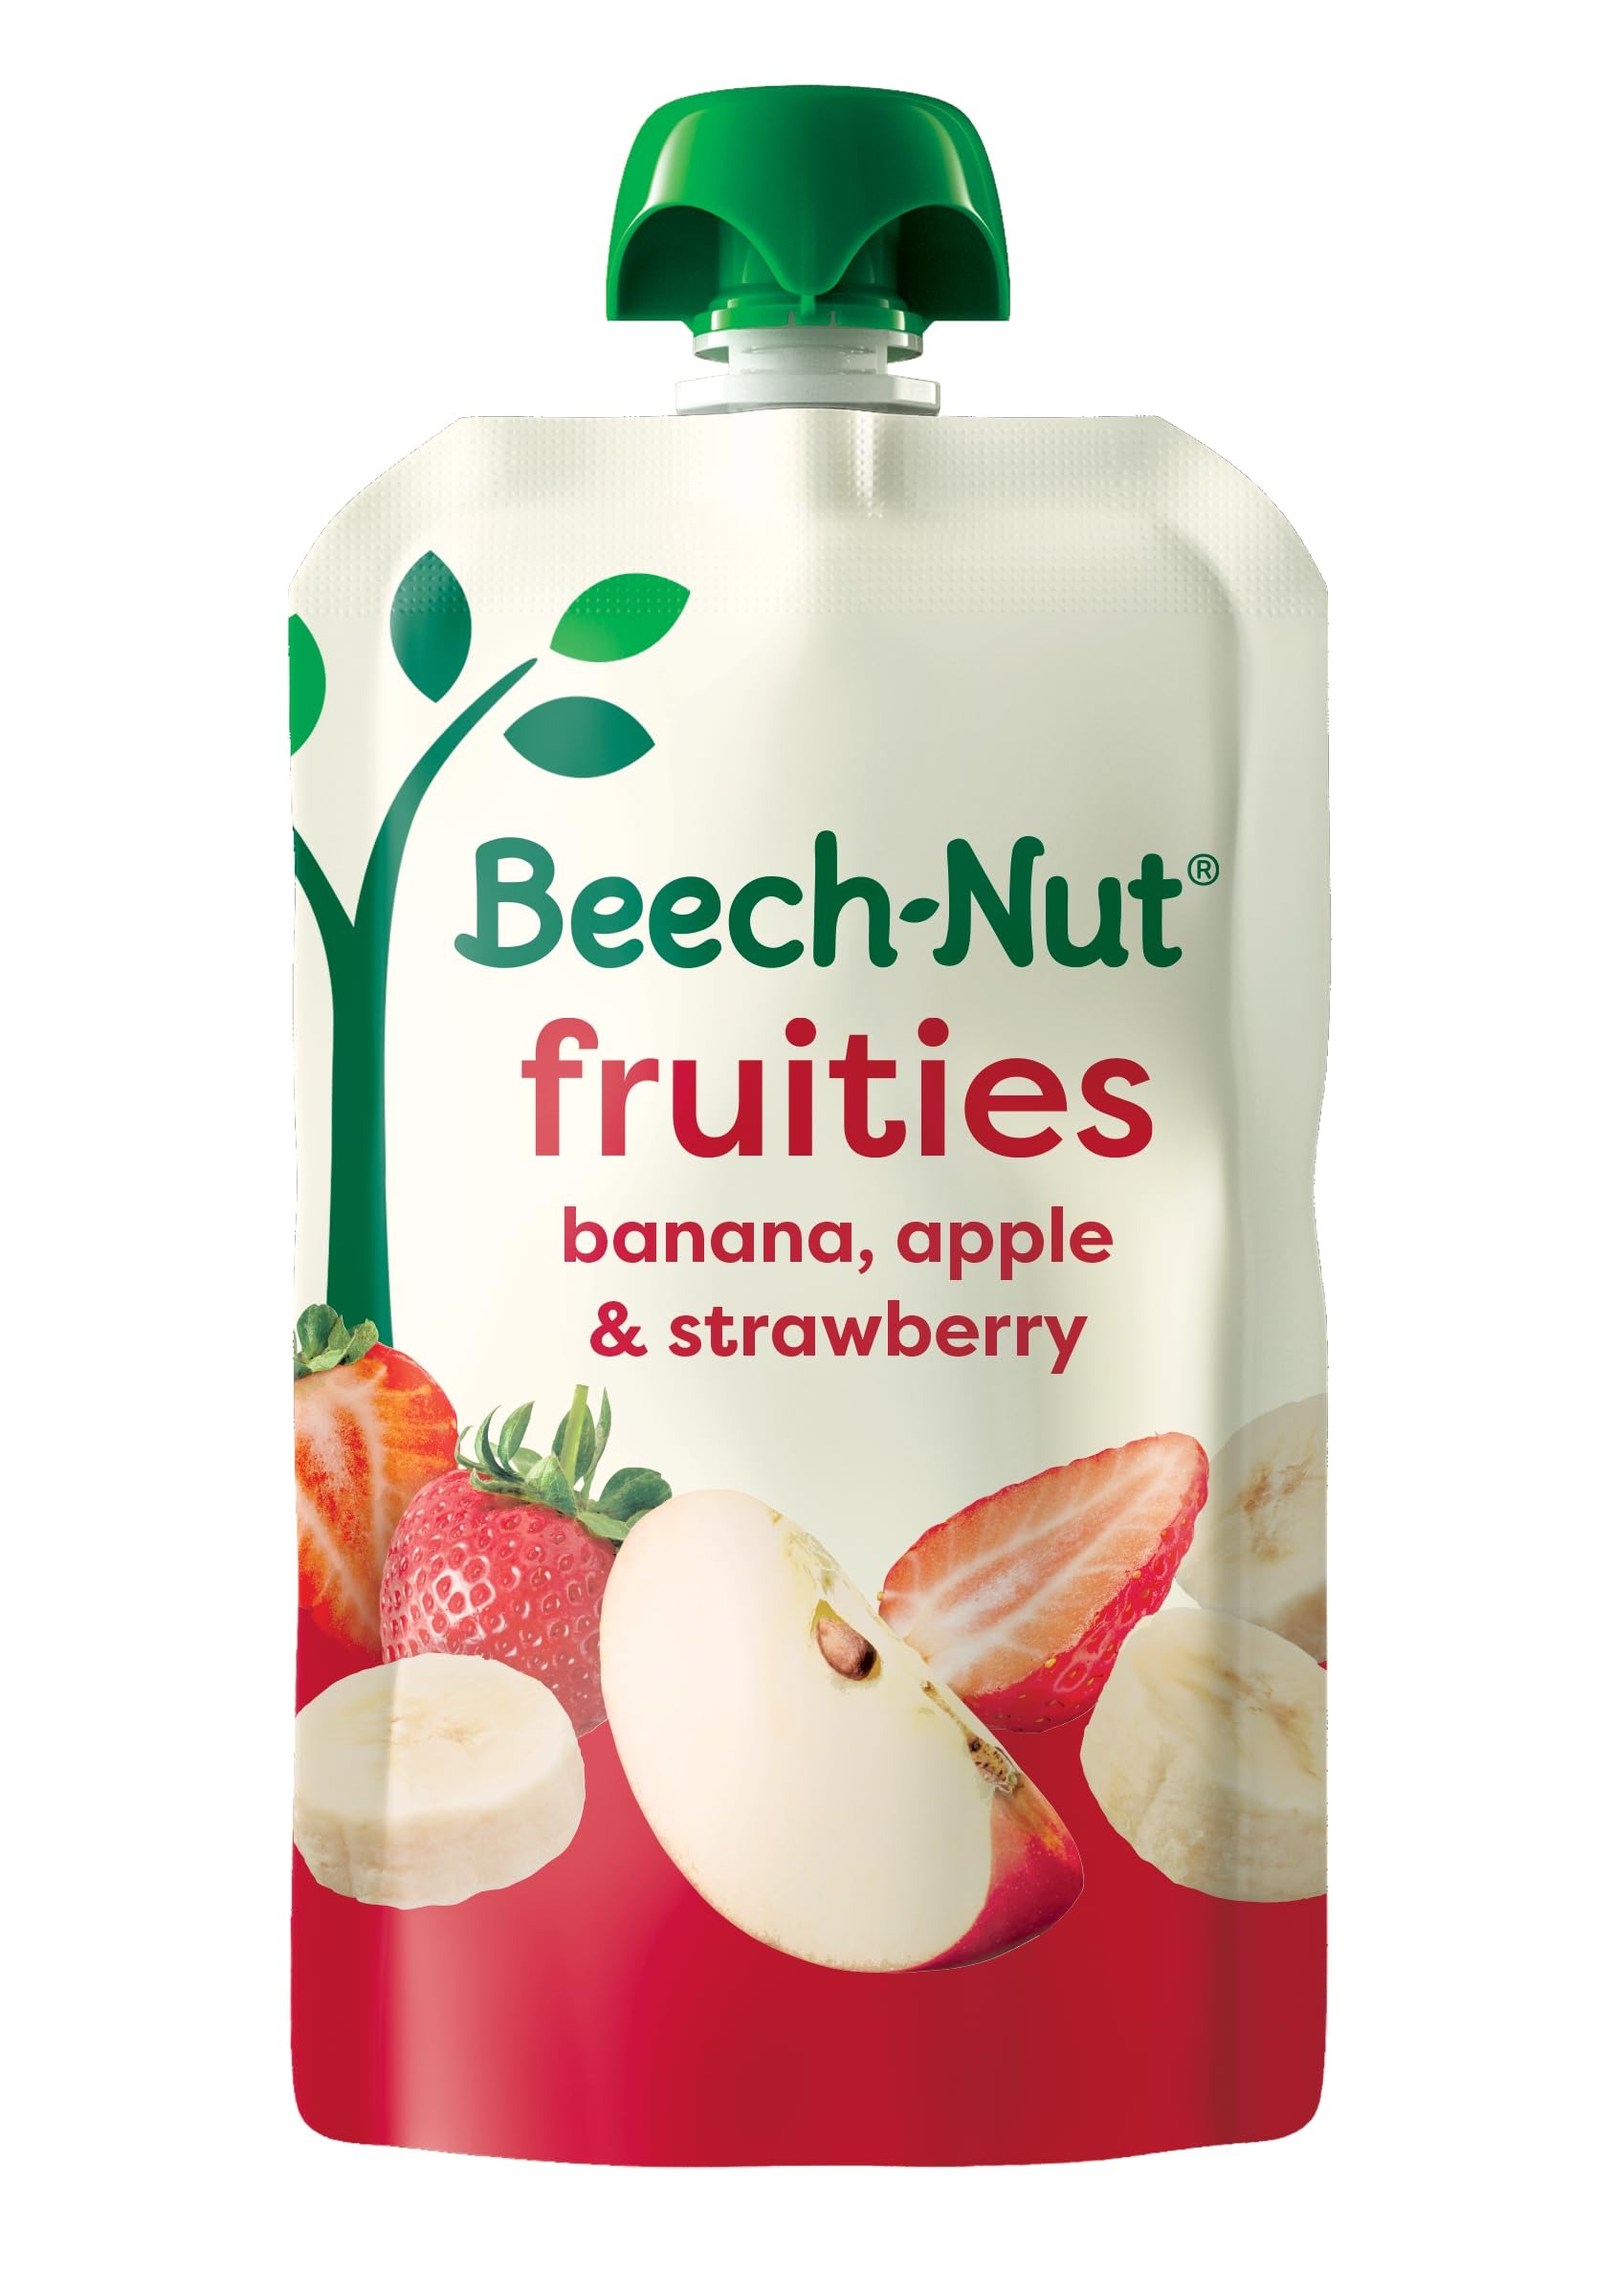
Item Name: Beech-Nut Baby Food Pouches, Banana Apple Strawberry Fruit Puree Baby & Toddler Food, 3.5 oz (12 Pack)
Bullet Point 1: DELICIOUS BLEND OF BANANA, APPLE & STRAWBERRY: Each pouch contains one full serving of fruits, making it easy to squeeze more nutrition into your little one's day.
Bullet Point 2: NO ARTIFICIAL PRESERVATIVES, COLORS OR FLAVORS: Our baby food purees are made without artificial preservatives, colors or flavors and have no added sweeteners--just what you'd expect for baby's first foods.
Bullet Point 3: NON-GMO, DAIRY-FREE & GLUTEN-FREE: This fruit puree is free of dairy, gluten, nuts and soy and made with ingredients that are not genetically modified.
Bullet Point 4: SMOOTH TEXTURE FOR INTRODUCING SOLIDS: Whether your baby is just starting solids or learning to master self-feeding, our purees are blended to a smooth, easy-to-eat texture your baby will love.
Bullet Point 5: CONVENIENT POUCHES FOR ON-THE-GO: This multi-pack comes with 12, 3.5oz squeezable pouches to easily feed your baby anytime, anywhere.
Value: 12.0
Unit: Count

Price: 2.475